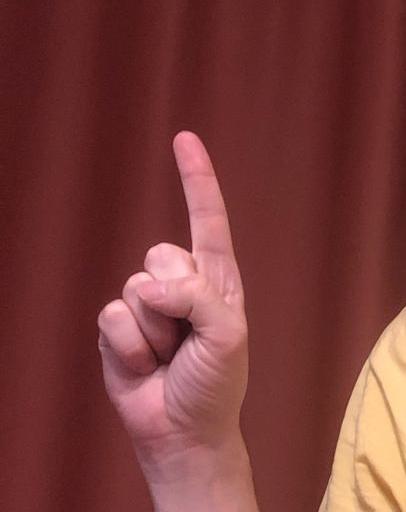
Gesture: one